Smederevo Fortress

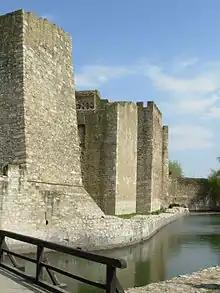
Inner city southern walls and water trench (10)

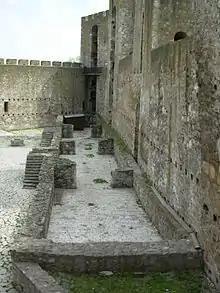
Despot's Palace remains (18)

Amidst the turbulence of the Ottoman conquest of the Balkans in the early 15th century, Despot Stefan Lazarević had to maintain the Serbian Despotate in a delicate balance between the Ottomans and Hungarians. Around 1403, he accepted the Hungarian vassalage from King Sigismund and established the new capital in Belgrade, which was ceded to him as an award. After Stefan's death in 1426, Đurađ Branković, Stefan's nephew and successor, had to return Belgrade to the Hungarians. To compensate for this loss, Đurađ decided to build a new capital, and the choice fell to Smederevo.